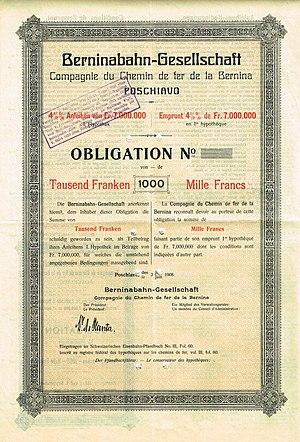
La ligne de la Bernina, ou Berninabahn en allemand ou Ferrovia del Bernina en italien, est une ligne ferroviaire, à voie métrique unique, des chemins de fer rhétiques.